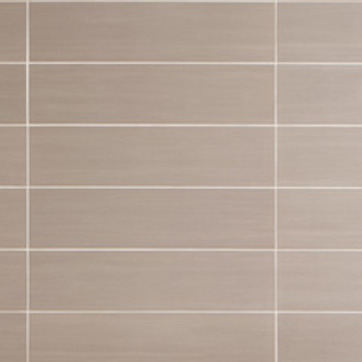
Material: tile